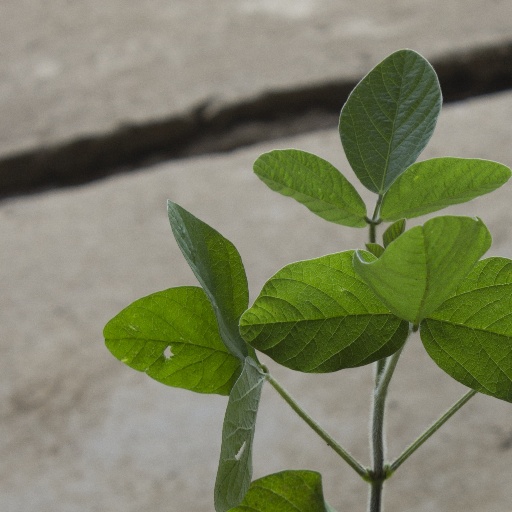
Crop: soybean